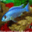
Label: aquarium_fish